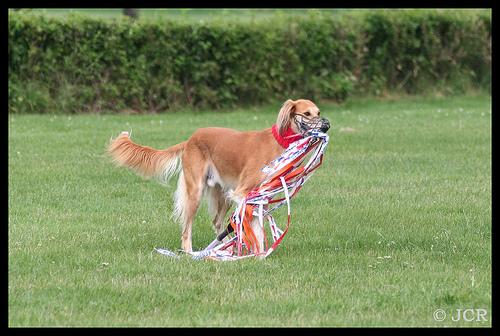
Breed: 206-n000051-Saluki